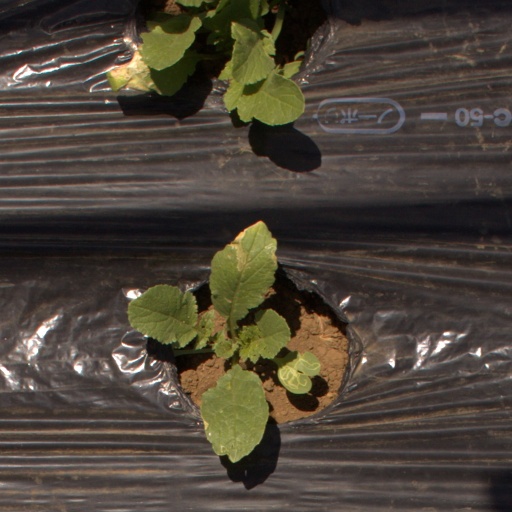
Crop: Jerusalem artichoke